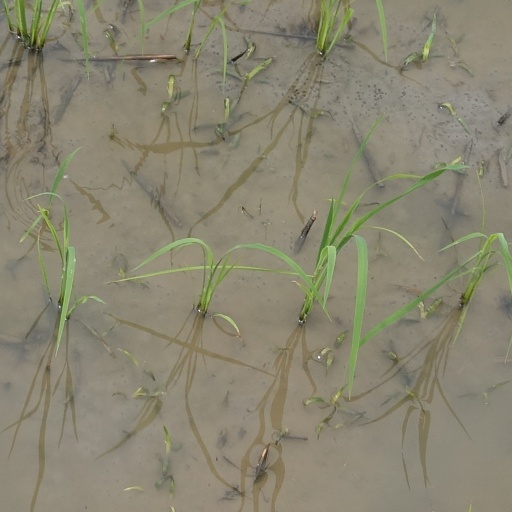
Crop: rice